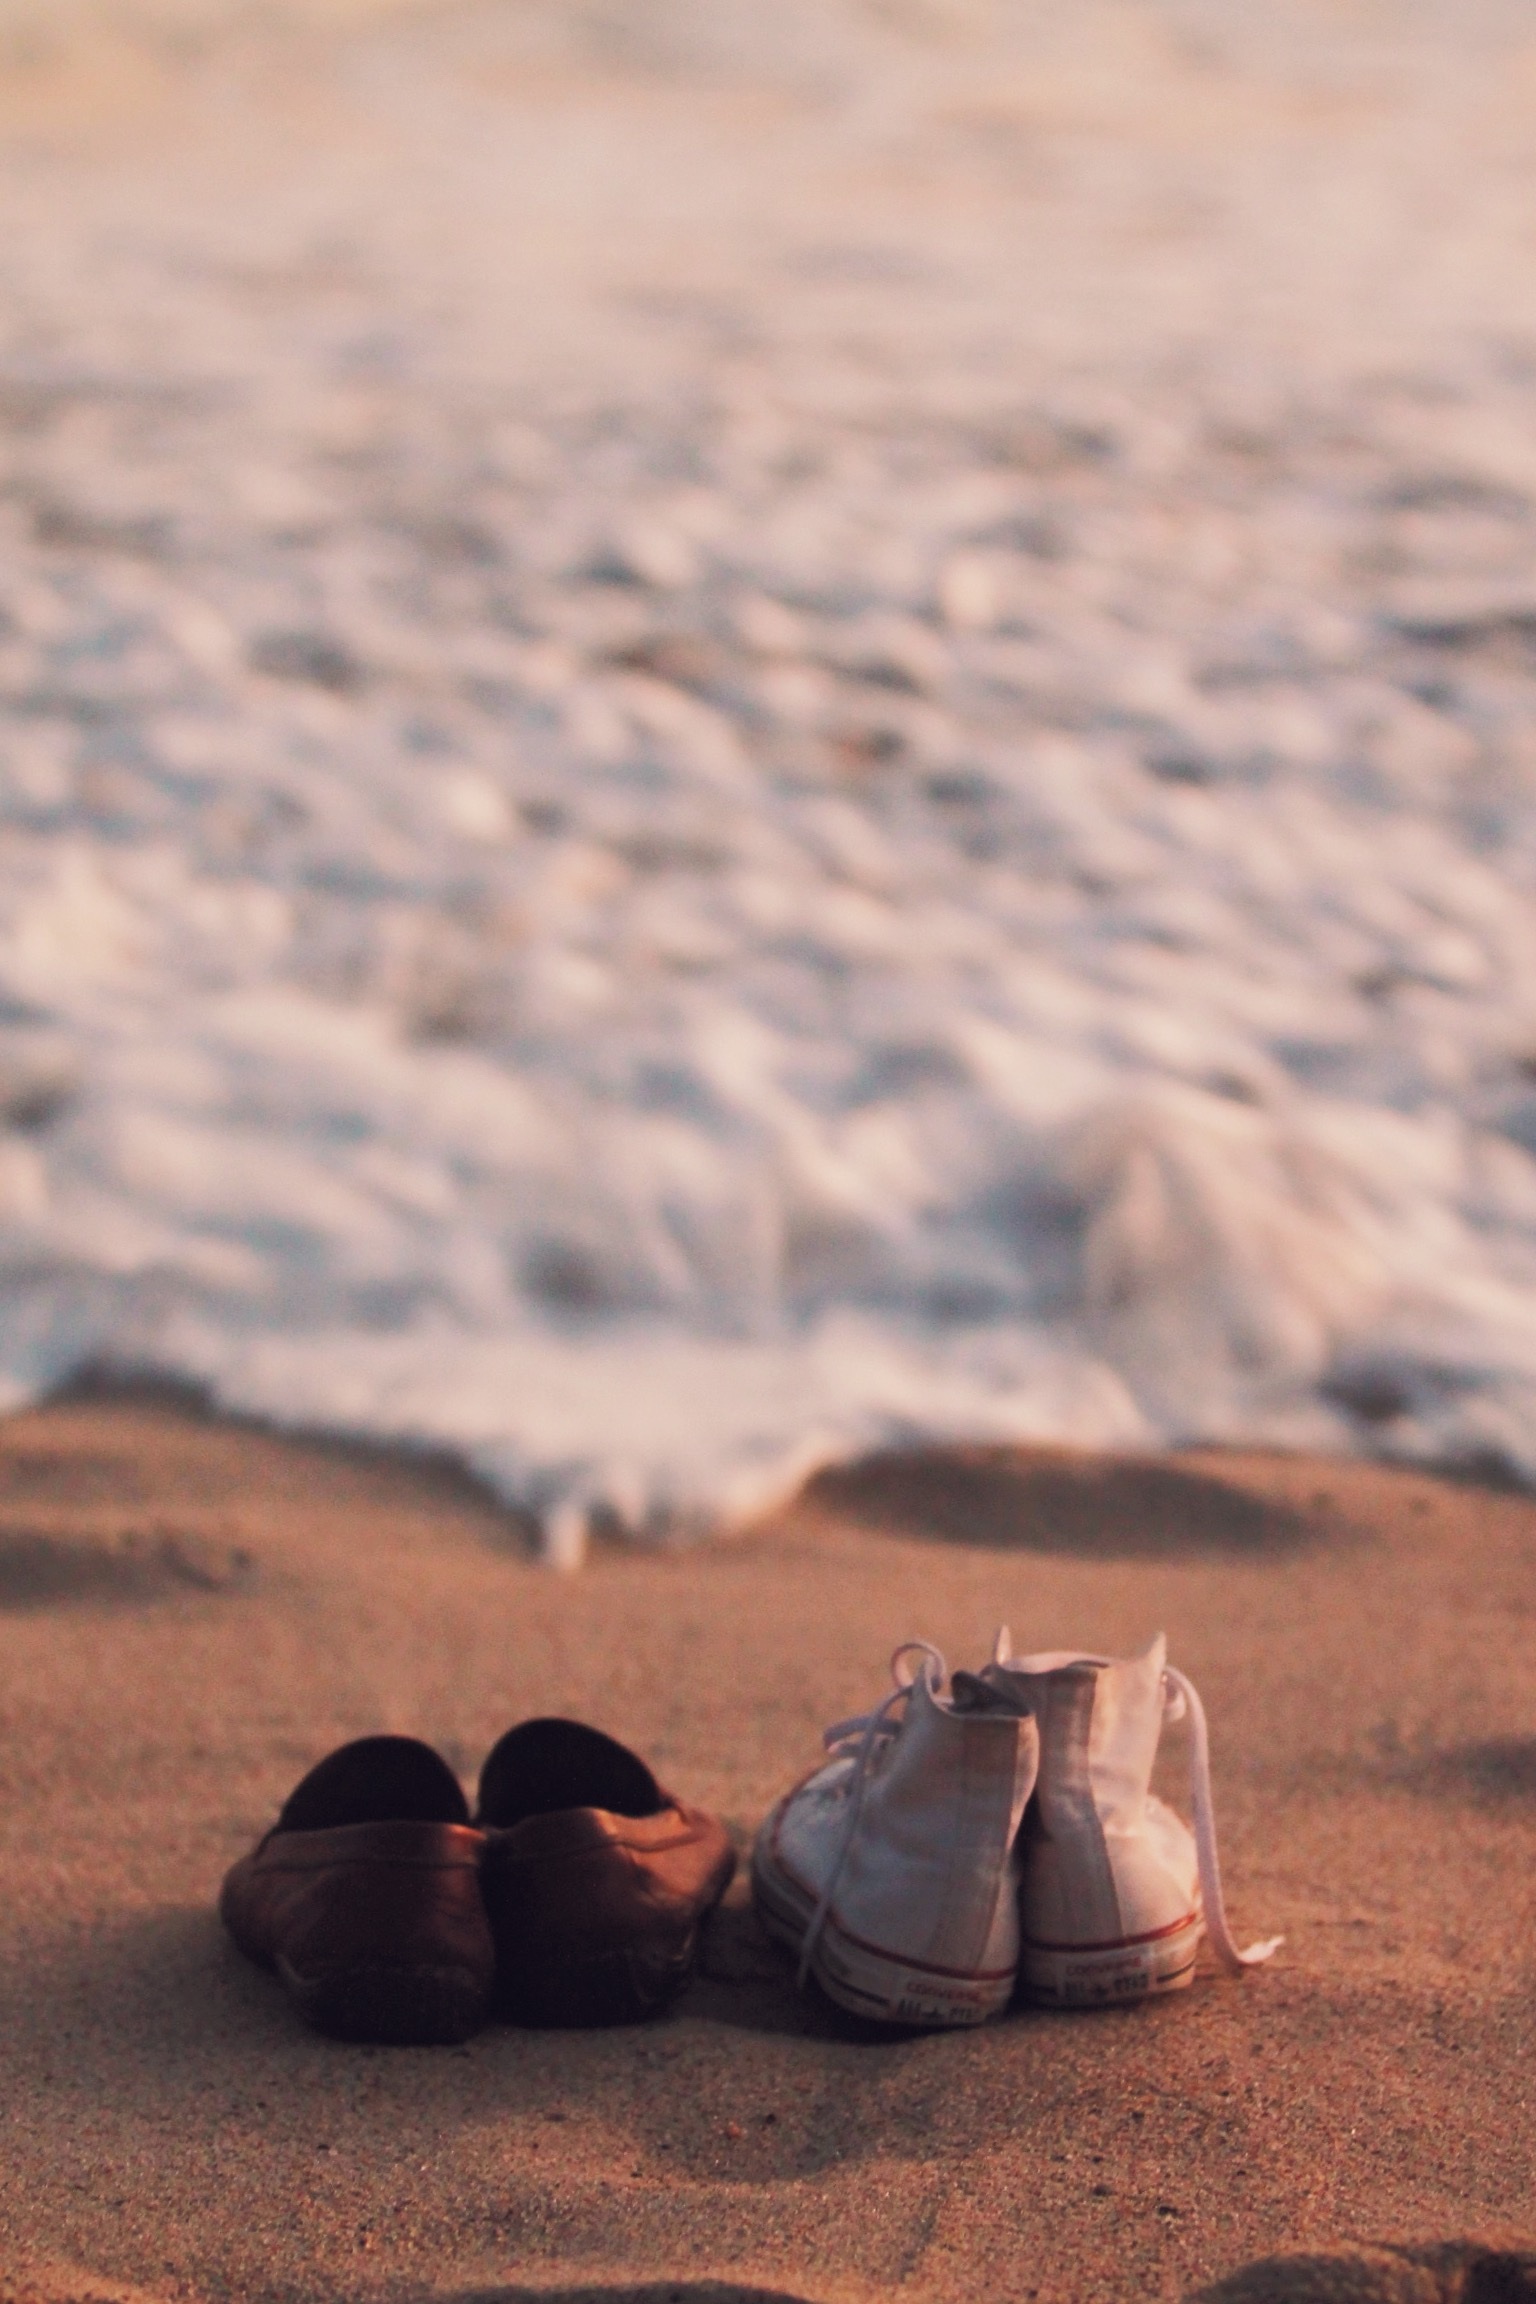
beach, sea, coast, sand, rock, ocean, horizon, sunset, photography, sunlight, morning, shore, wave, leg, material, photograph, natural environment